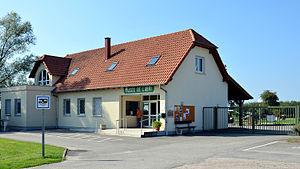
Musée de l'Abri de Hatten (Bas-Rhin)
Hatten est une commune française située dans le département du Bas-Rhin, en région Grand Est.